The Faces of Love: The Songs of Jake Heggie

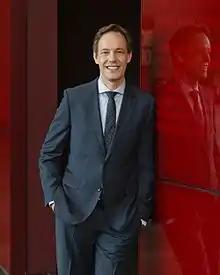
Jake Heggie in 2015

Heggie set the "powerful credo" of Emily Dickinson's "I shall not live in vain" especially for the soprano who performs it on his album, Renée Fleming, after hearing her sing in a rehearsal of "Rusalka" at the San Francisco Opera. He had been introduced to Dickinson's œuvre when he was seventeen, encouraged to investigate it by his first composition teacher, Ernst Bacon, who had written music for dozens of her poems himself.